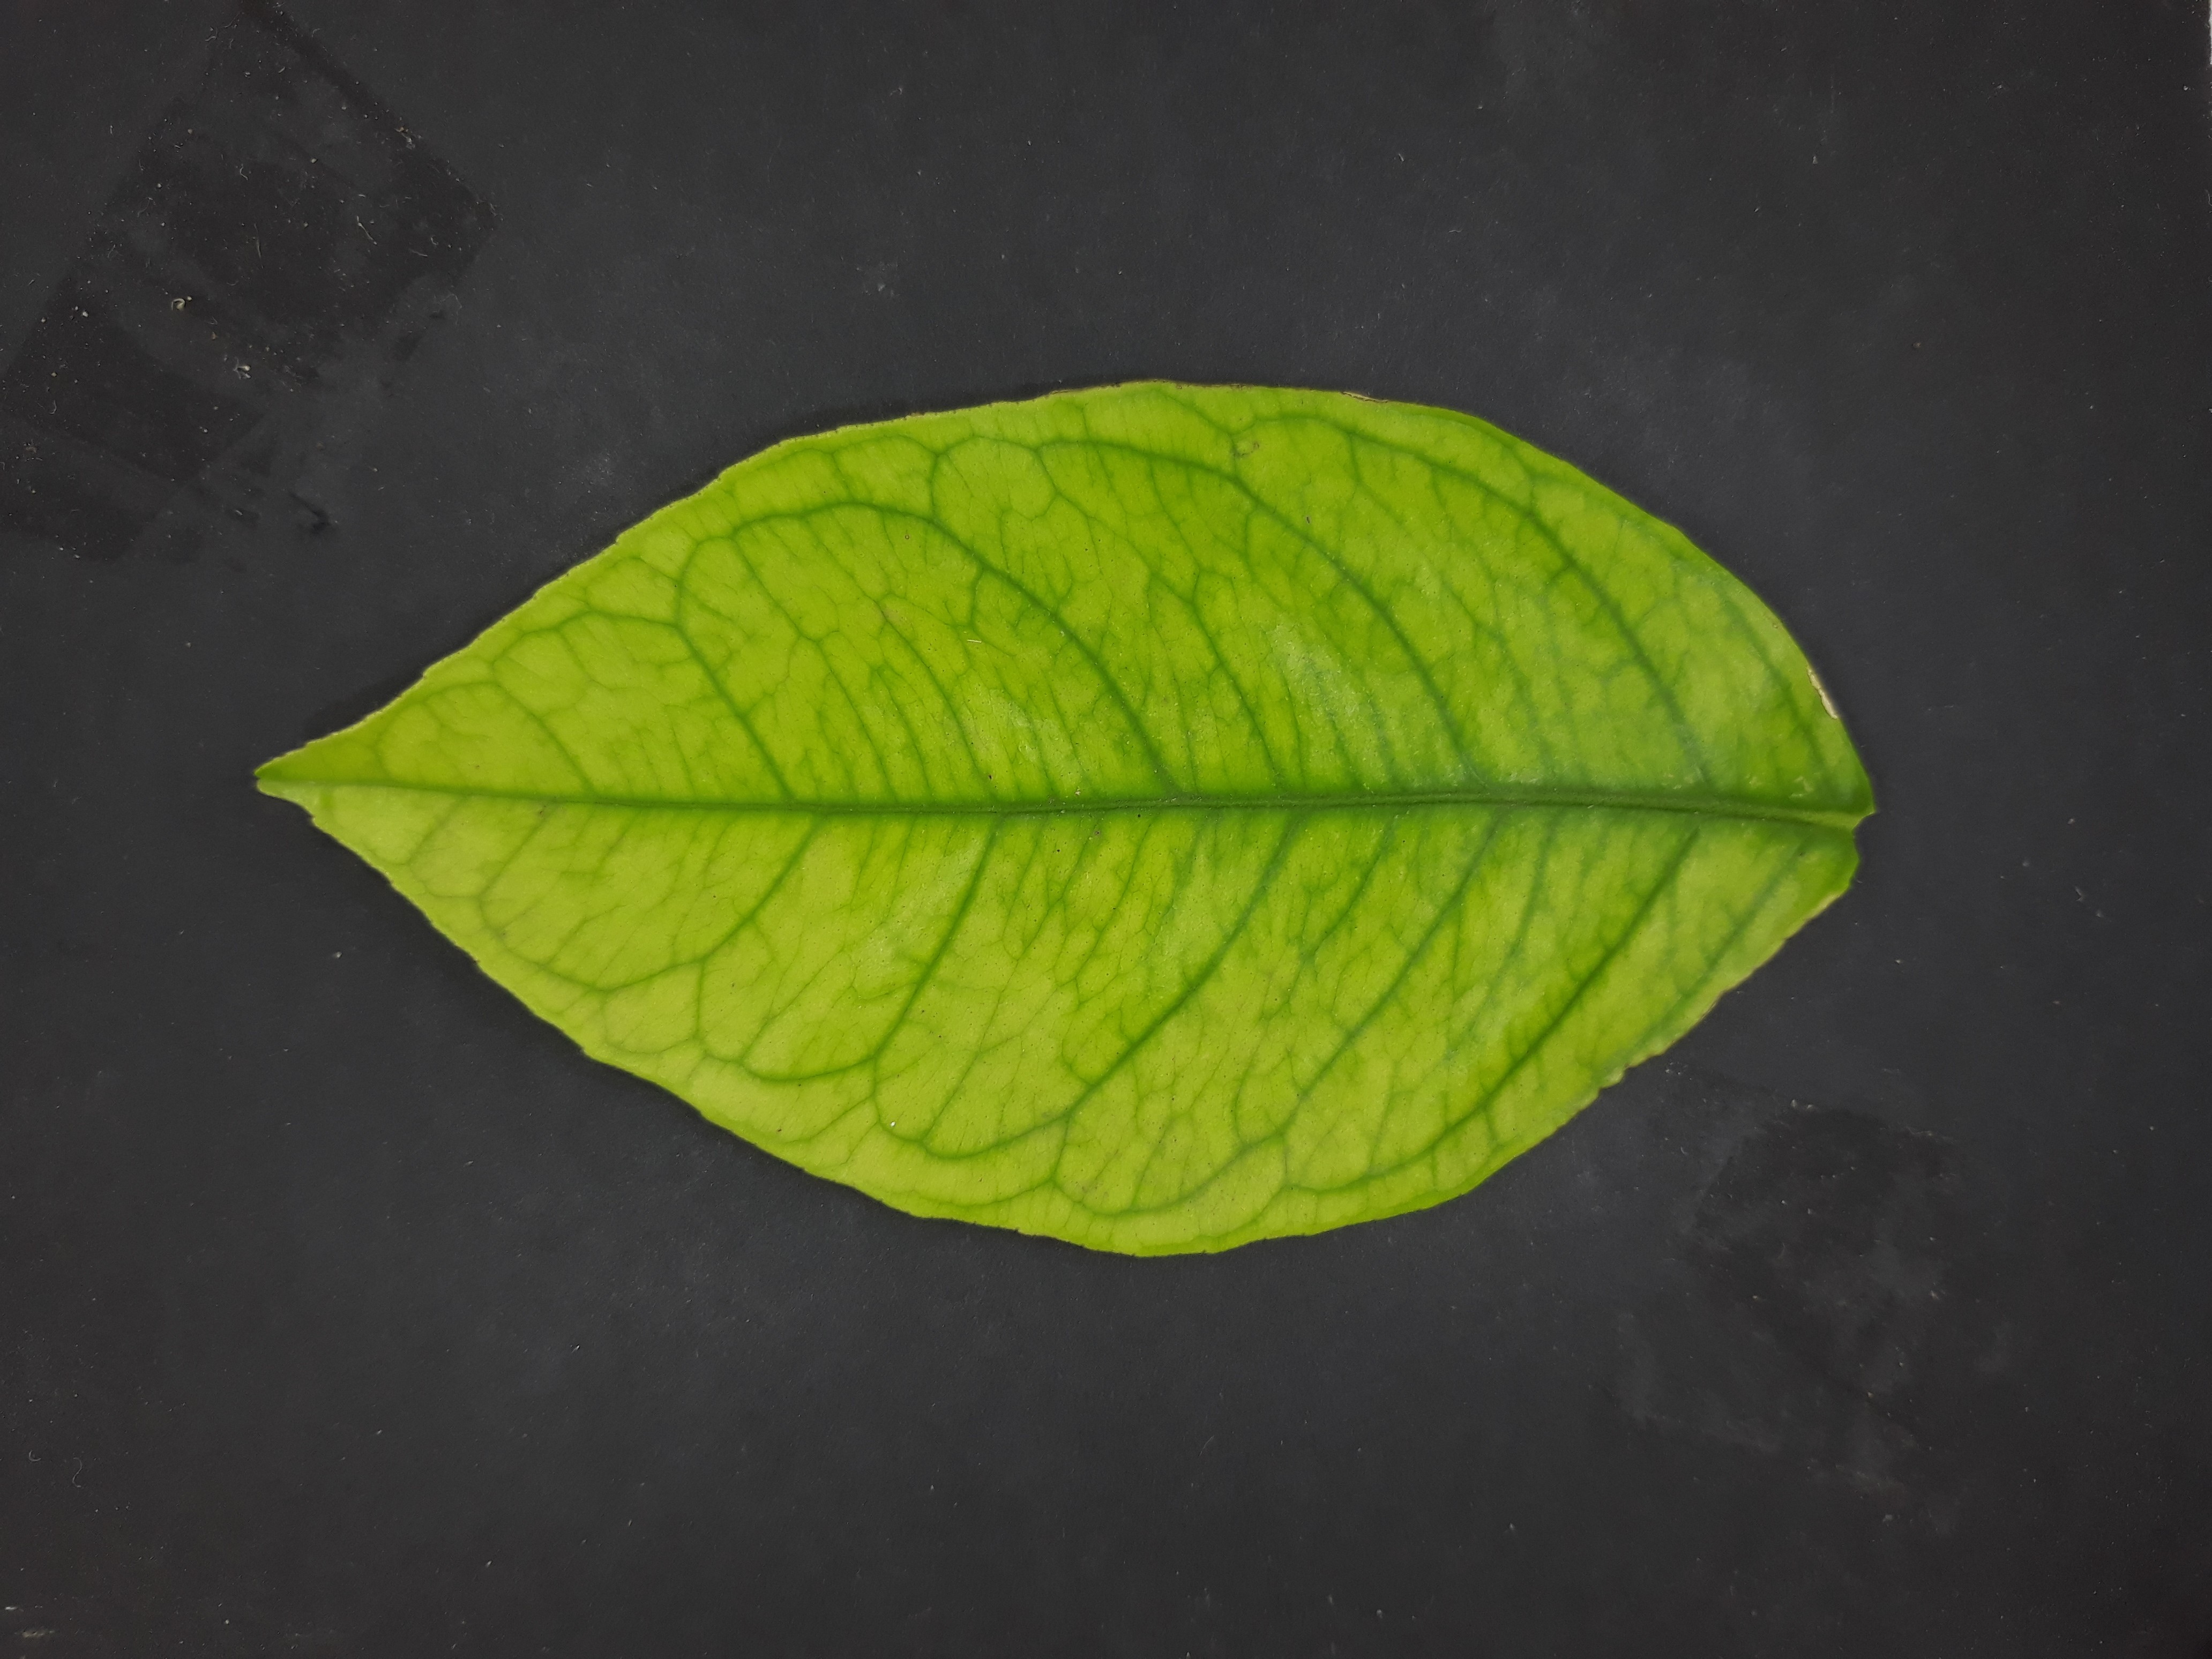
Label: Iron deficiency (Fe)